Reebok Pro Summer League

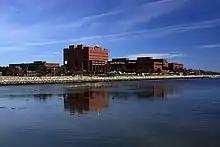
The Reebok Pro Summer League, formerly the Shaw's Pro Summer League, was held on the campus of the University of Massachusetts Boston "(pictured)" from 1999 to 2003.

In March 2000, the Boston Celtics announced the Shaw's Pro Summer League would return to the University of Massachusetts Boston campus from July 17 to July 24. Between July 18 and July 20 three games were broadcast on ESPN2. During the 2000 season, Shaw's sponsored the Shaw's Cup, which was an award given to the most valuable player in the league. The inaugural award was given to Desmond Mason of the Seattle SuperSonics. He was also named to the 2000 Shaw's Pro Summer League All-Tournament team, along with Shammond Williams, Michael Redd, Jumaine Jones and Jeff Foster. Williams, who also played for Seattle, led the league in scoring with 20.5 points per game, followed by Mason who averaged 18.2 points per game. The two led the SuperSonics to a 5–1 record, which was tied for first place with the Milwaukee Bucks.